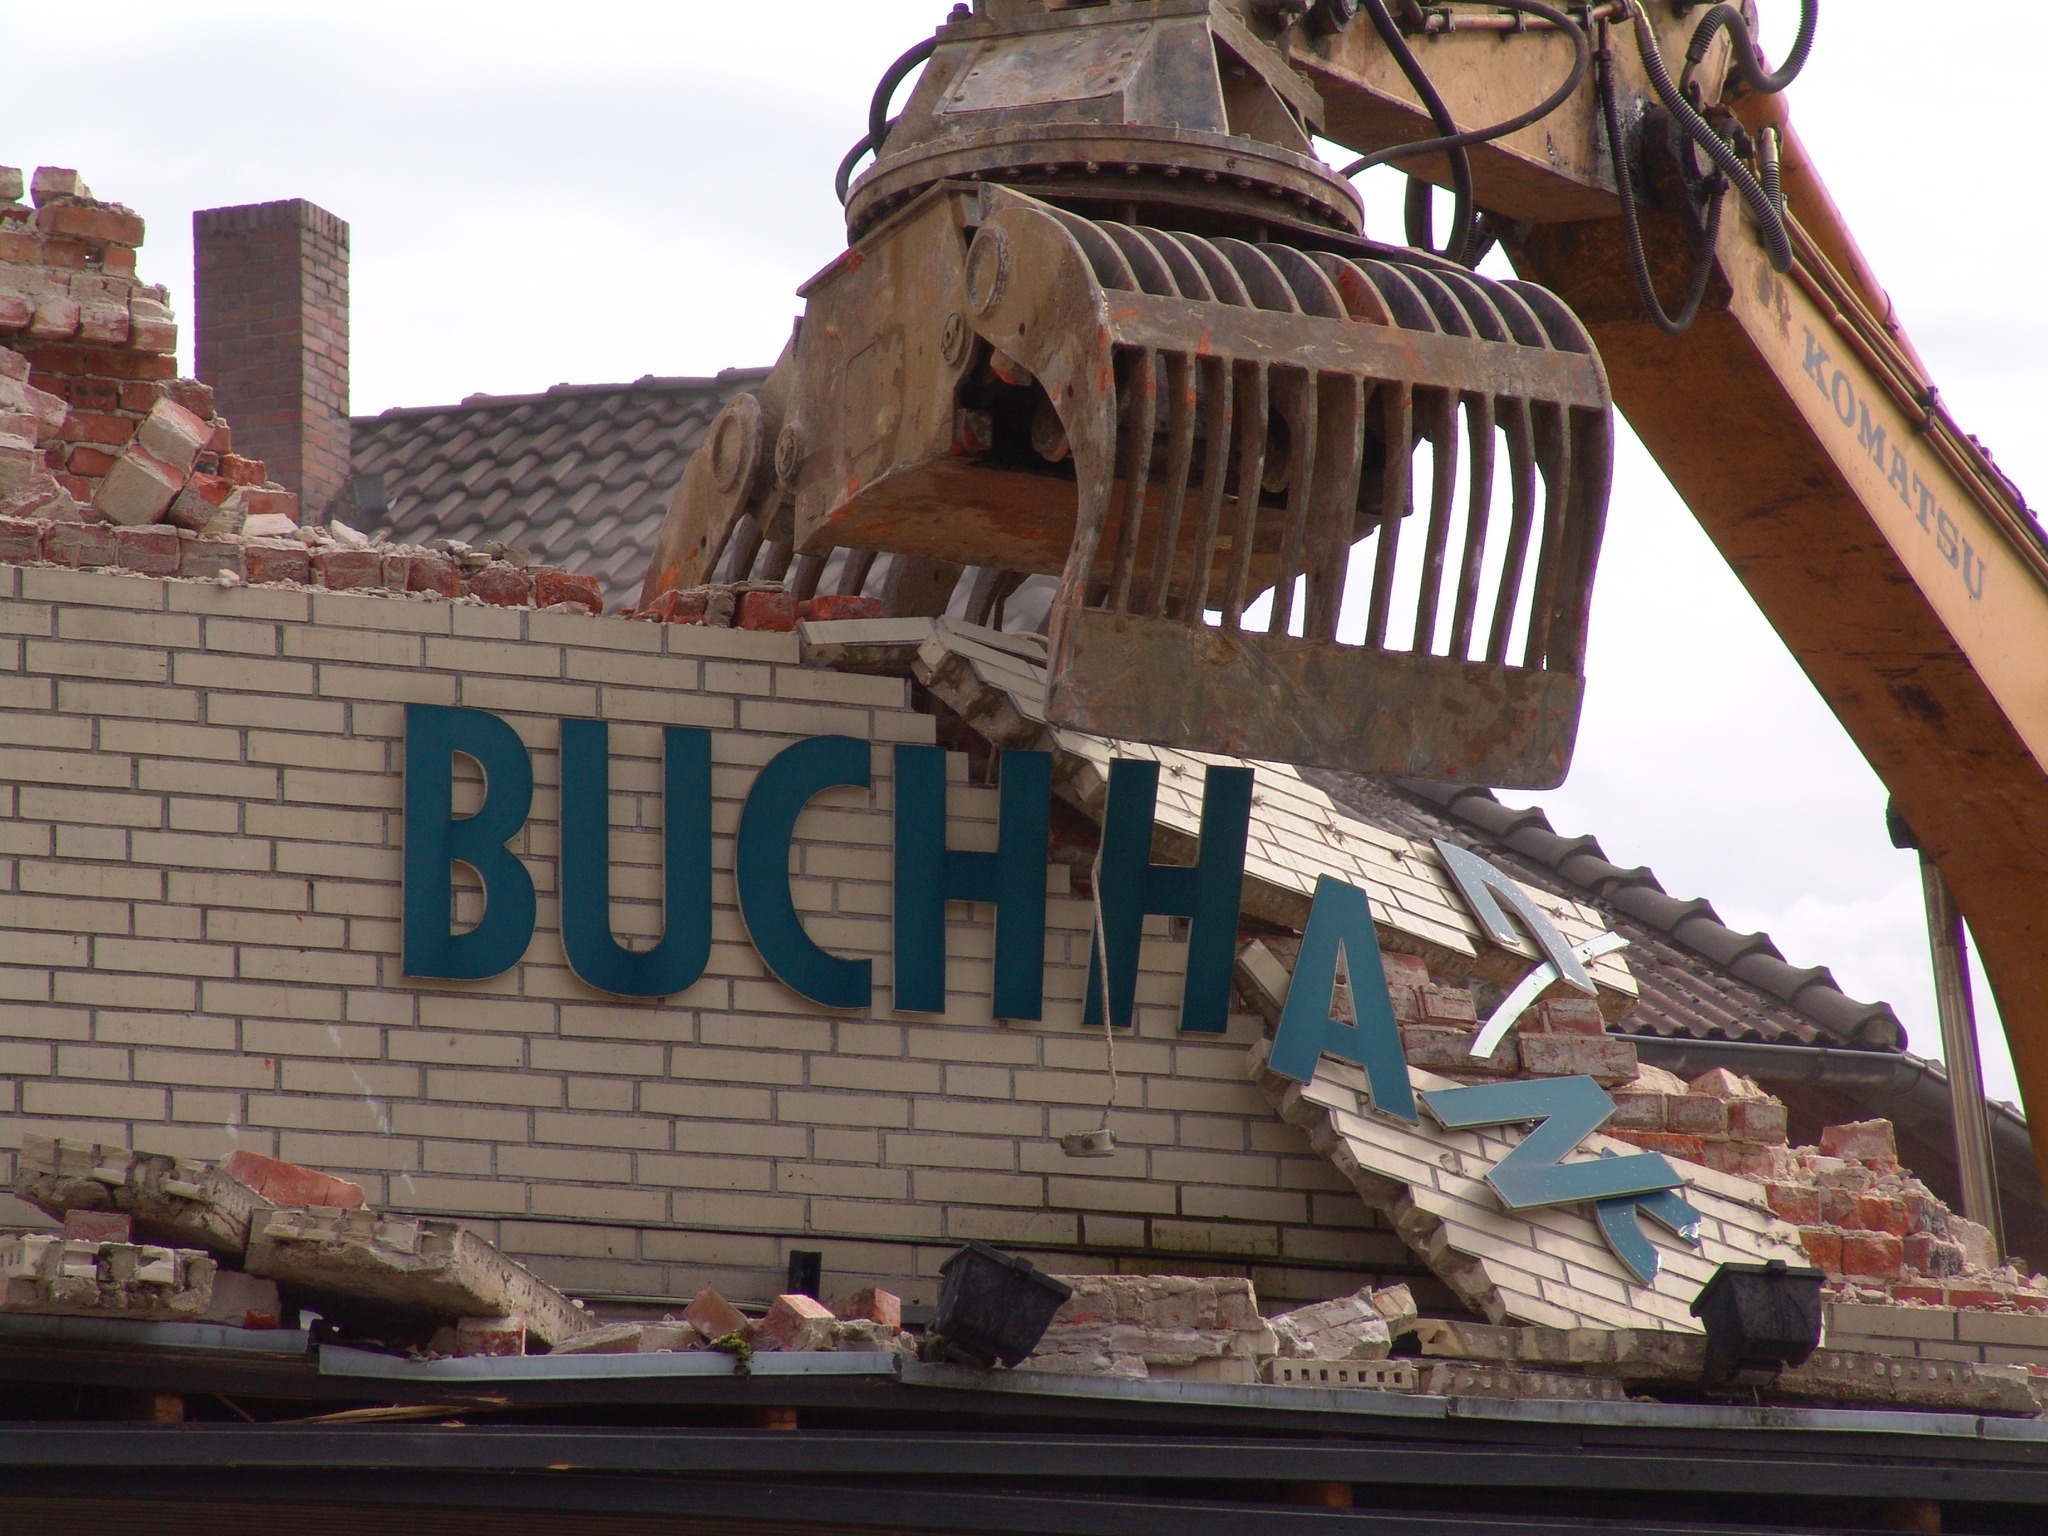
architecture, roof, building, travel, landmark, dilapidated, demolition